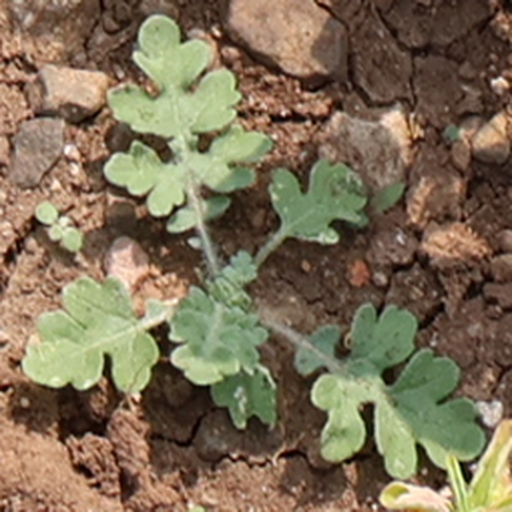
Weed species: Gajar_gavat_(Parthenium hysterophorus)